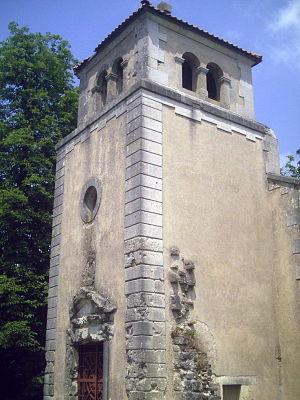
Chapelle de Regniéville